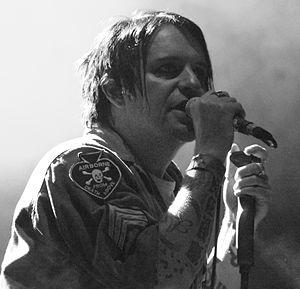
Apoptygma Berzerk est un groupe norvégien qui s'est fait d'abord connaître par sa musique électronique de type synthpop et futurepop. Depuis les années 2005, leur style musical a évolué vers du rock alternatif.